Great American Ball Park

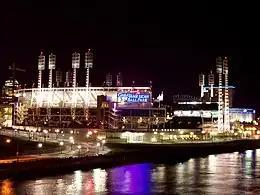
Great American Ball Park at night

In right center field, two smokestacks, reminiscent of the steamboats that were common on the Ohio River in the 19th and early 20th centuries, flash lights, emit flames and launch fireworks to incite or respond to the home team's efforts. When the Reds strike out a batter, fire blows out of the stacks beginning with the 2012 season (previously, steam was spewed out following a strikeout). Fireworks are launched from the stacks after every Reds home run and win. The seven baseball bats featured on both smokestacks symbolize the #14 of Pete Rose. On May 15, 2015, a part of the top of the right smokestack caught on fire during the 6th inning of a Reds game, caused by a loose propane valve, causing smoke to be blown across the field, several sections of seats to be evacuated, and the Cincinnati Fire Department being called to put it out. No one was injured.